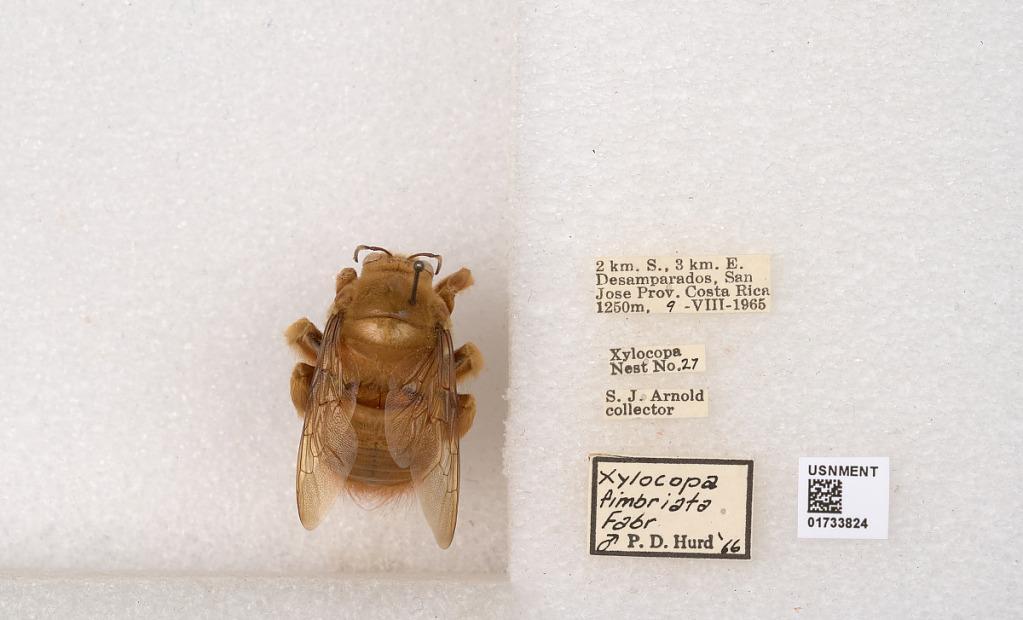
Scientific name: Xylocopa (Megaxylocopa) fimbriata Fabricius
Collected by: J. Araujo
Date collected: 1965-8-9
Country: Costa Rica
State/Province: Provincia de San Jose
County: Desamparados
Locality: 2 km. S., 3 km. E. Desamparados
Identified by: Hurd, P. D.